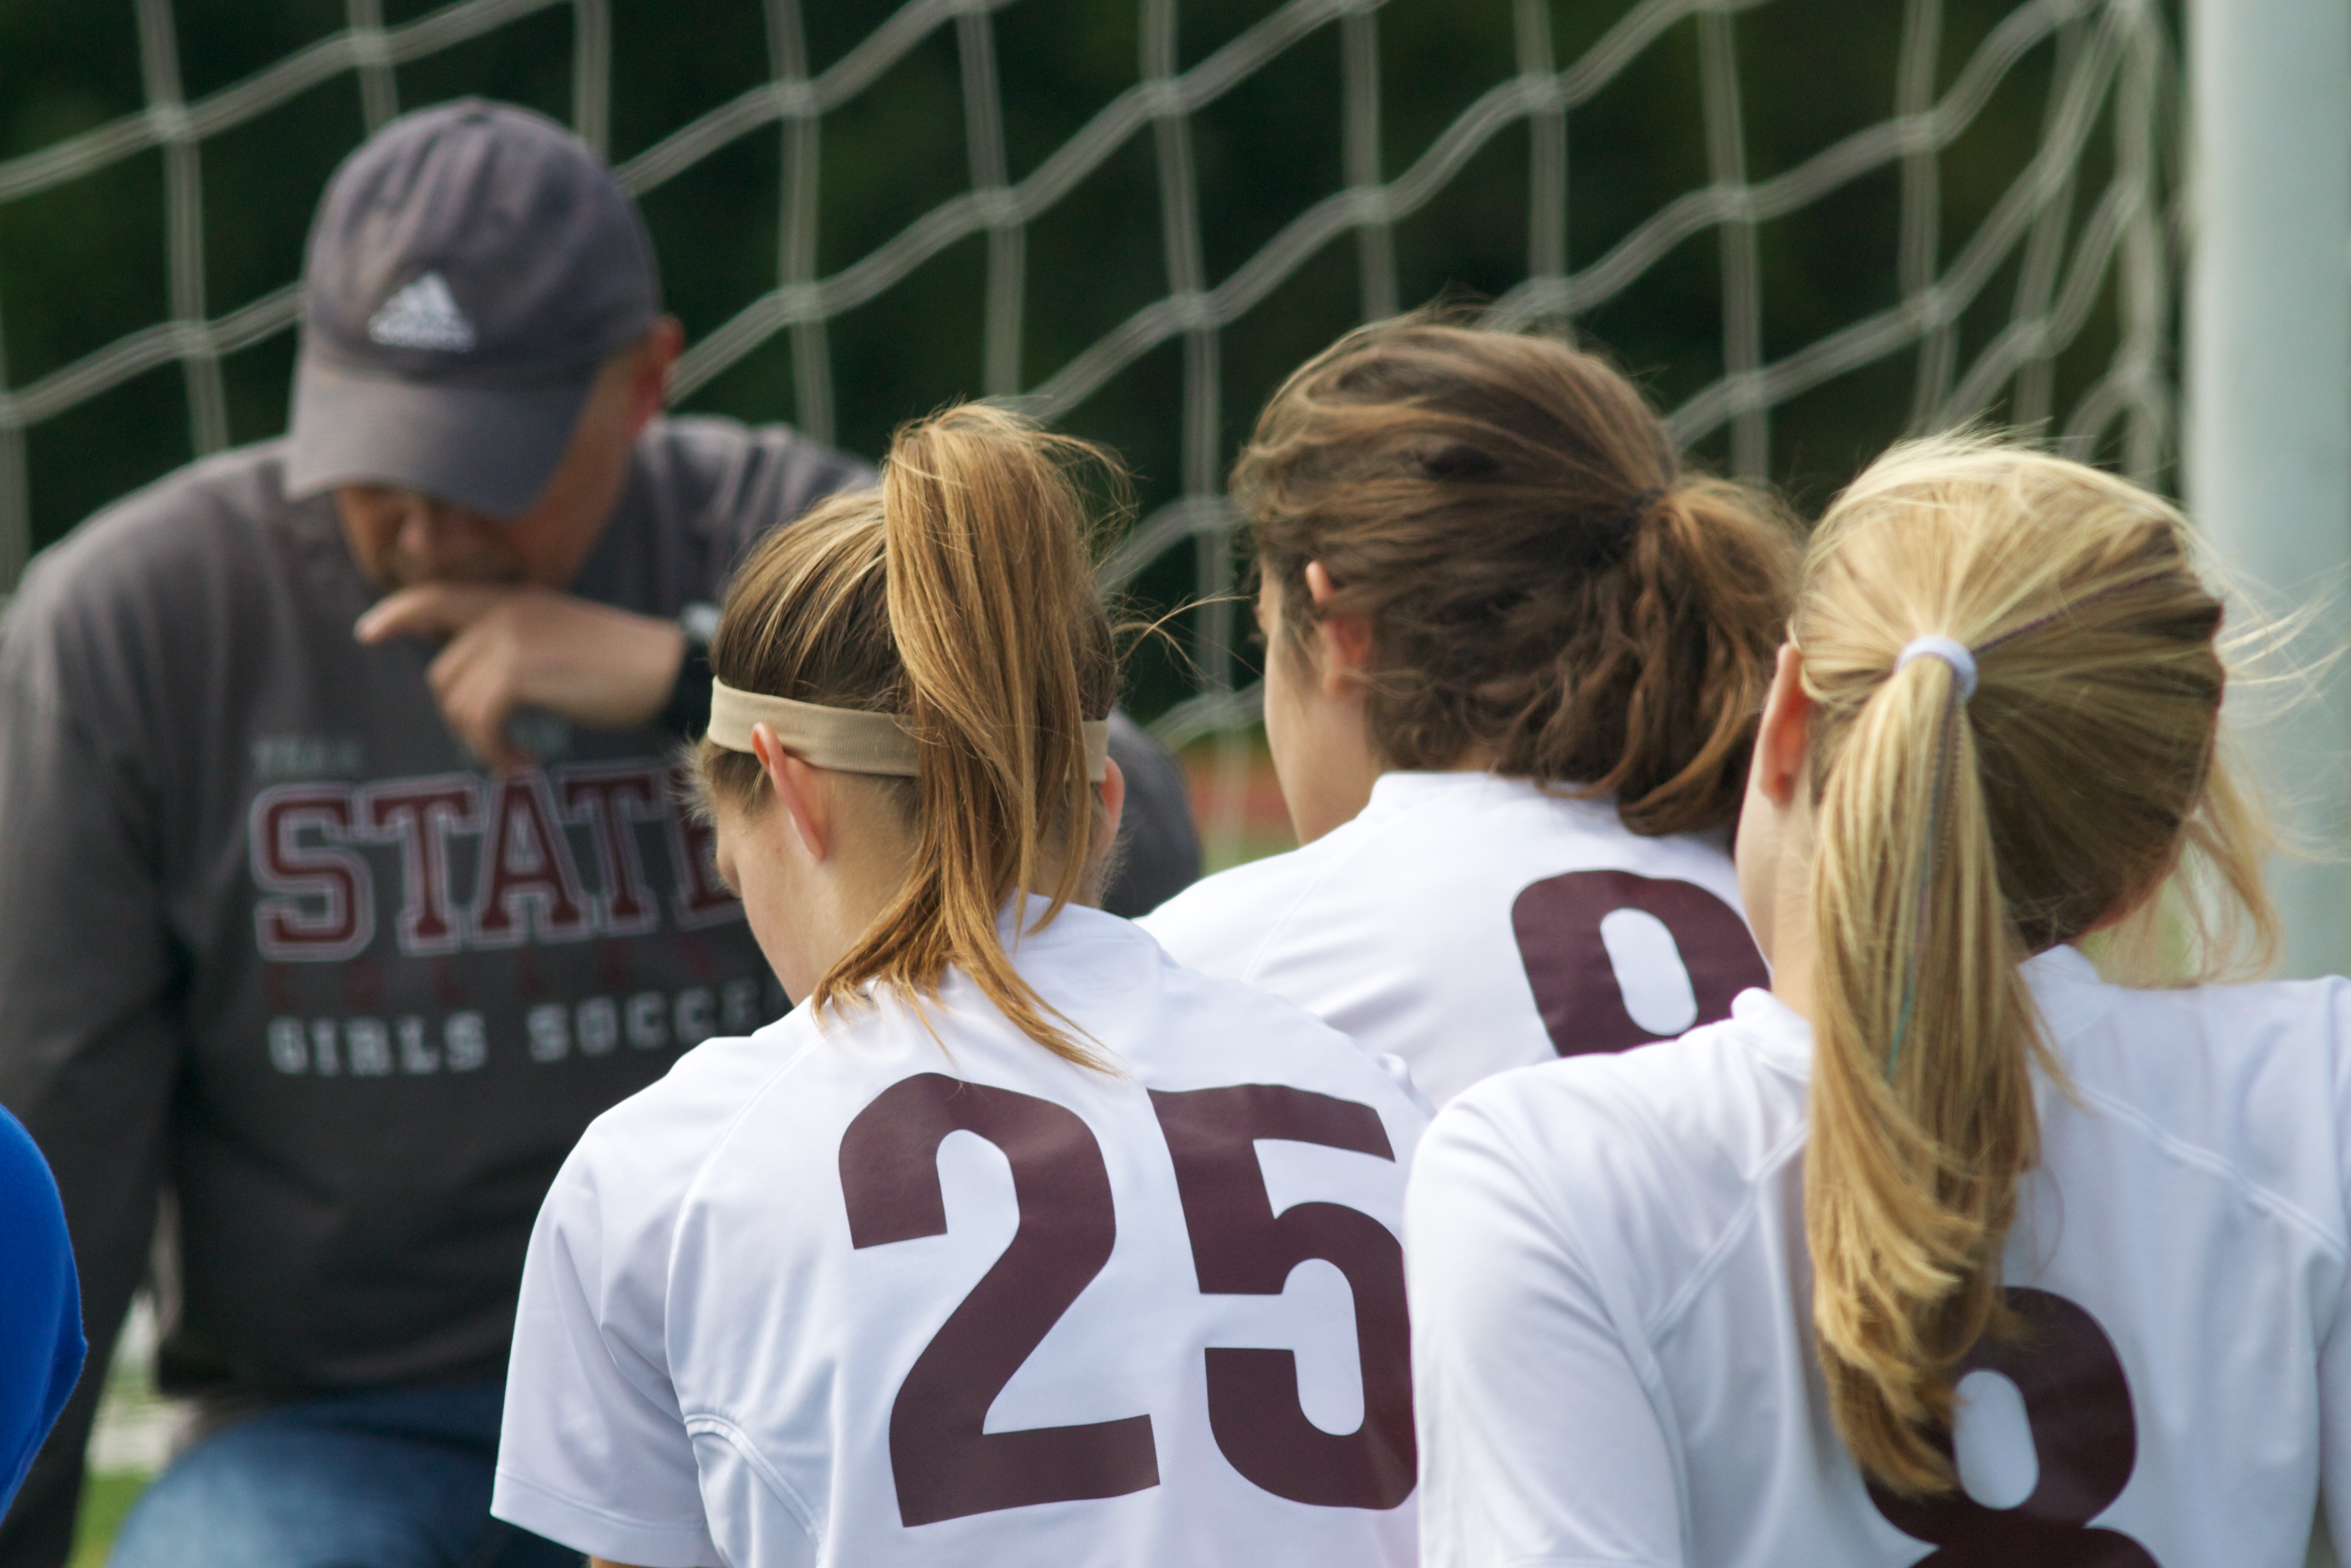
soccer, player, team, sports, odyssey, tournament, ball game, team sport, competition event